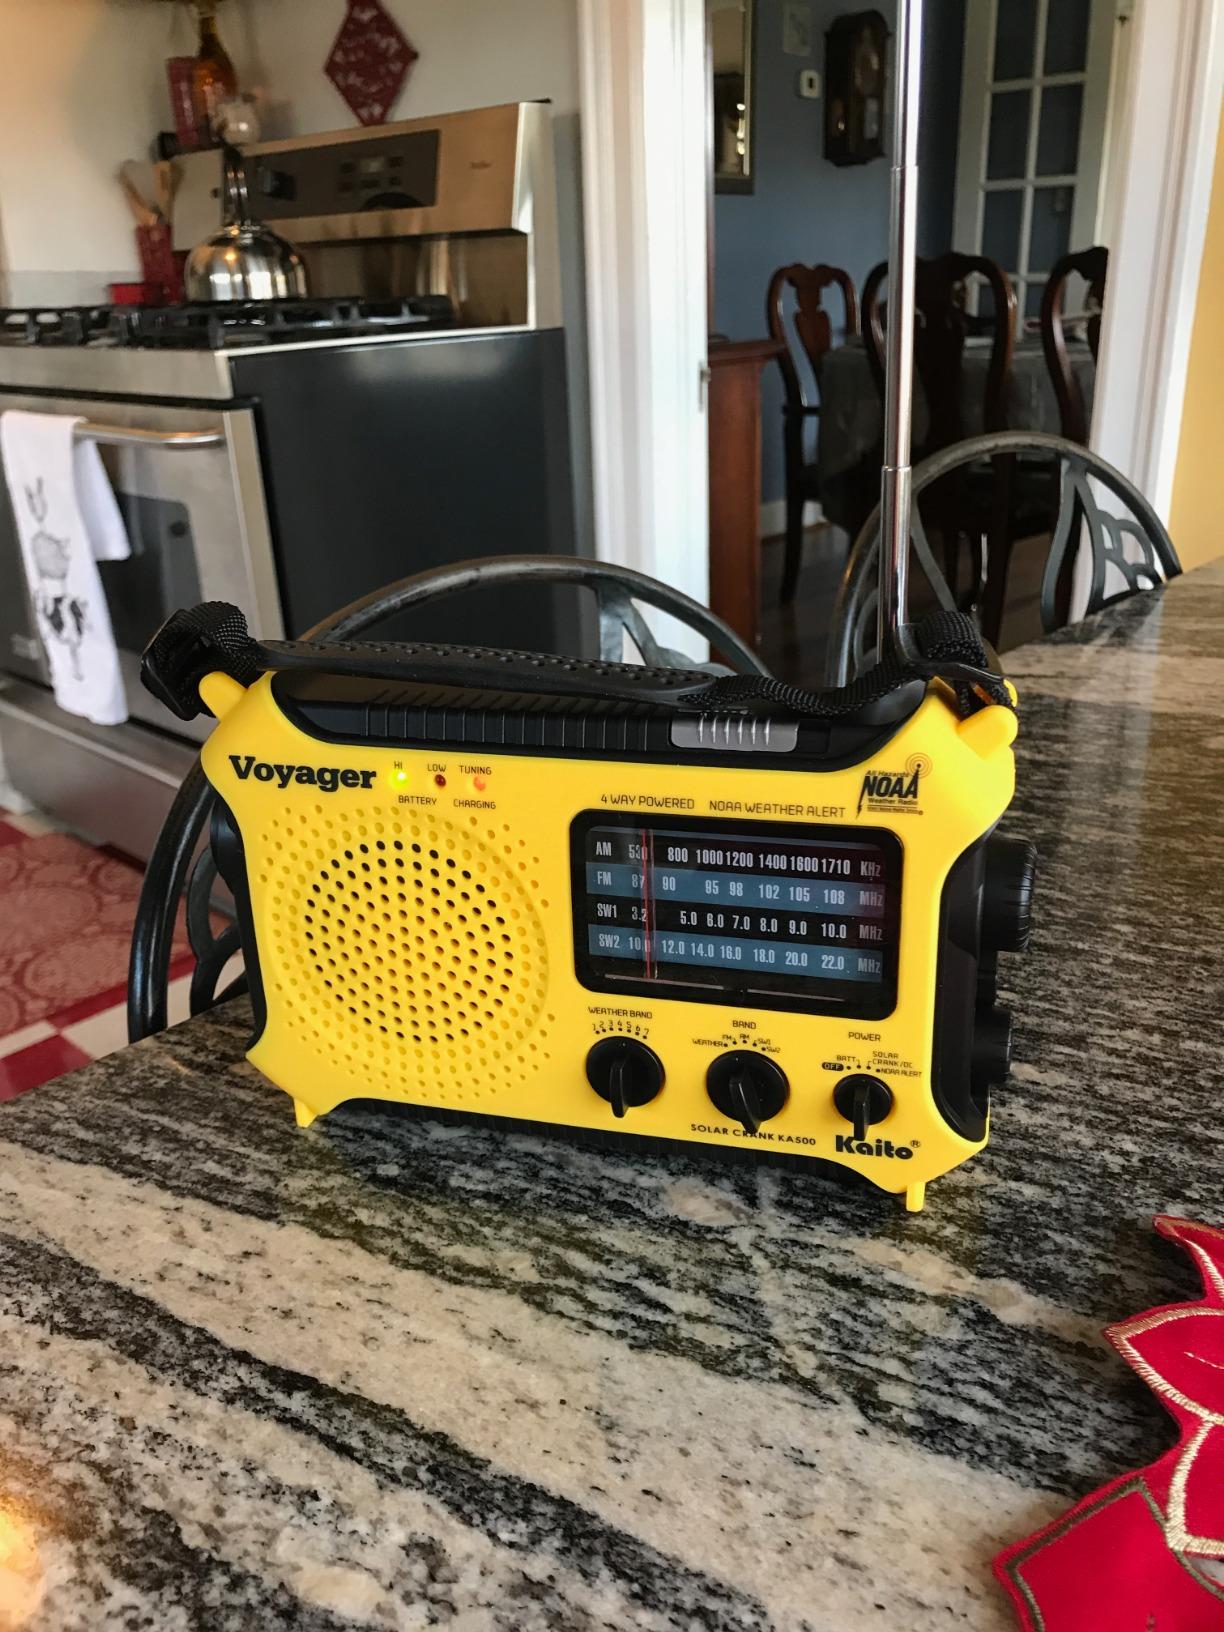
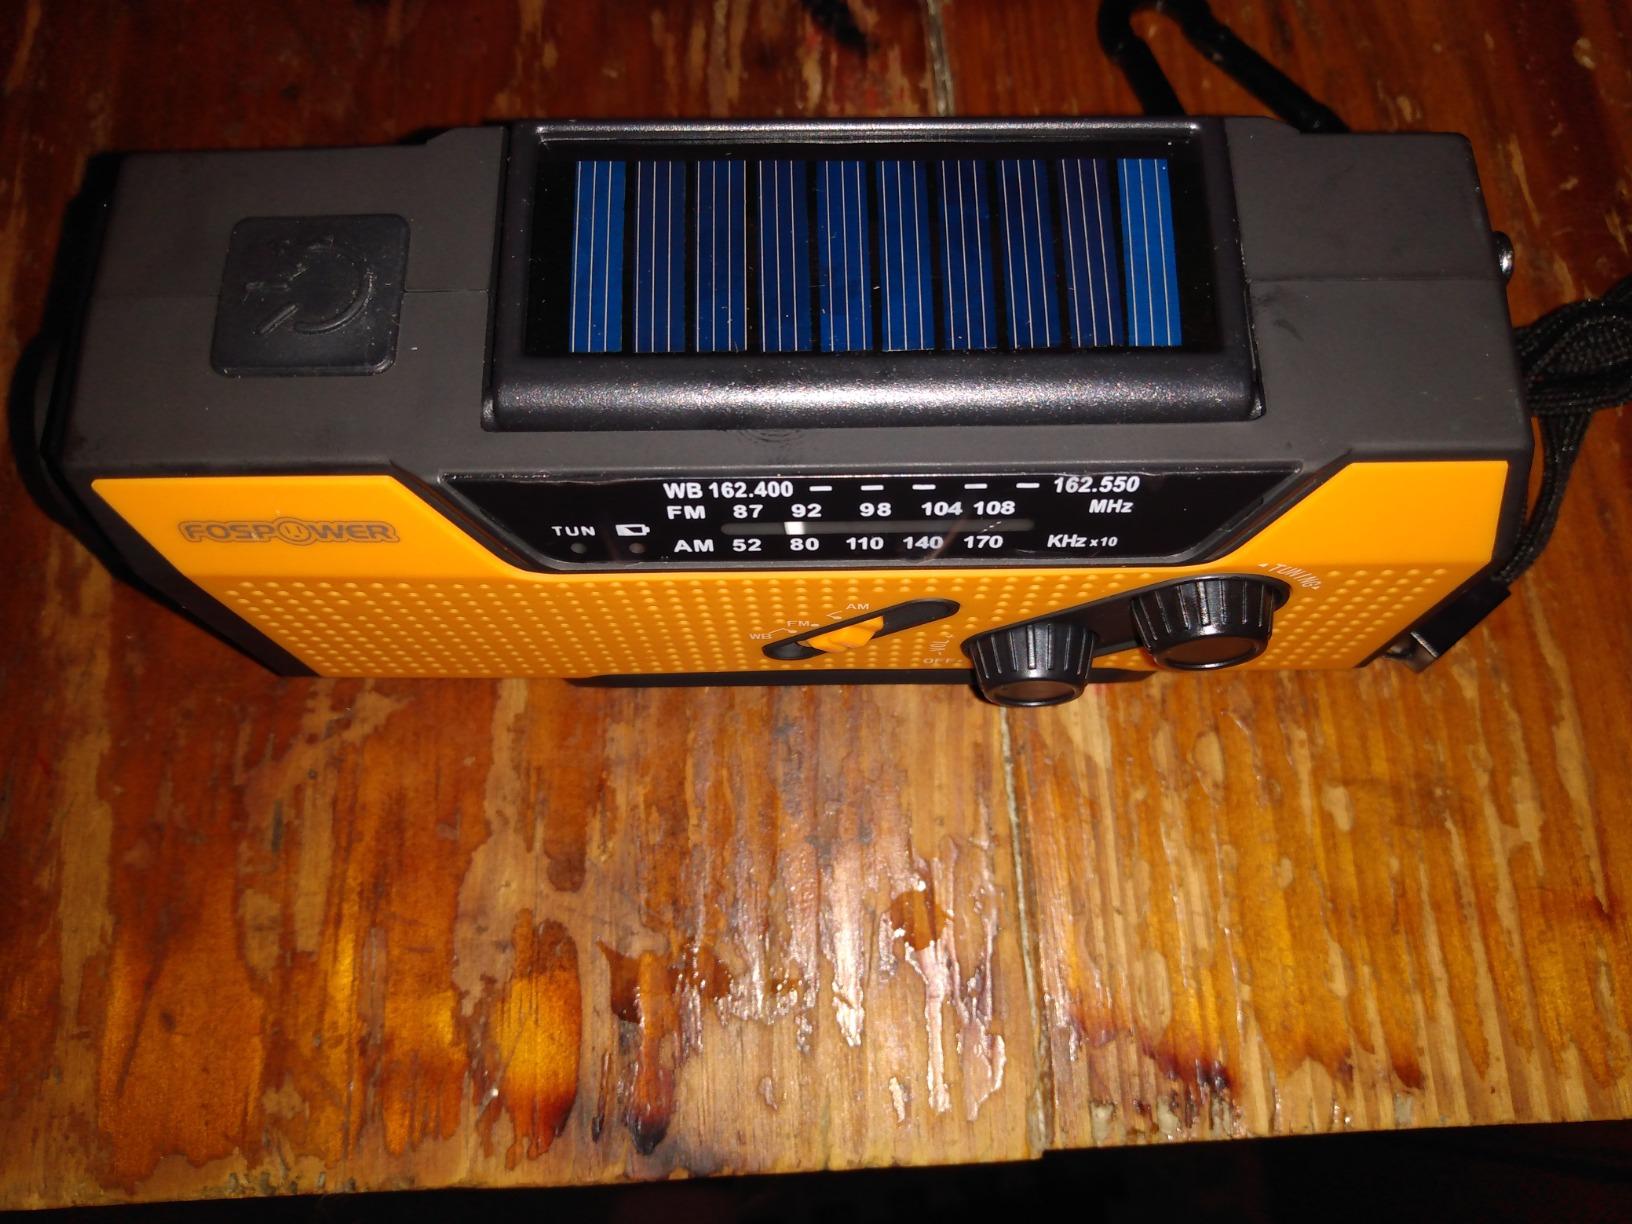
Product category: radio
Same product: no